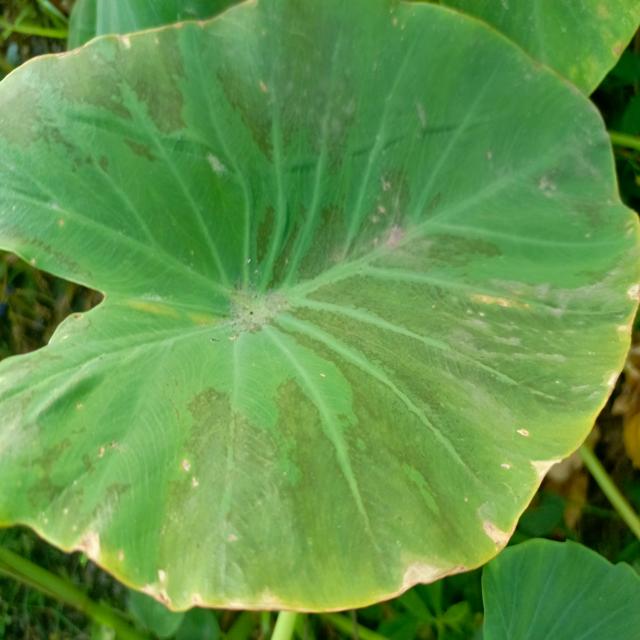
Label: Mid_Blight